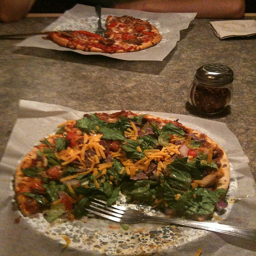
there is a large salad in a bowl that is half eaten
A close-up of a plate of taco salad and a pizza in the background.
Two plates of pizza on a table at a restaurant.
A partially eaten taco pizza is in the foreground, while another type of pizza is in the background.
Pizza and a fork sit together on a table.